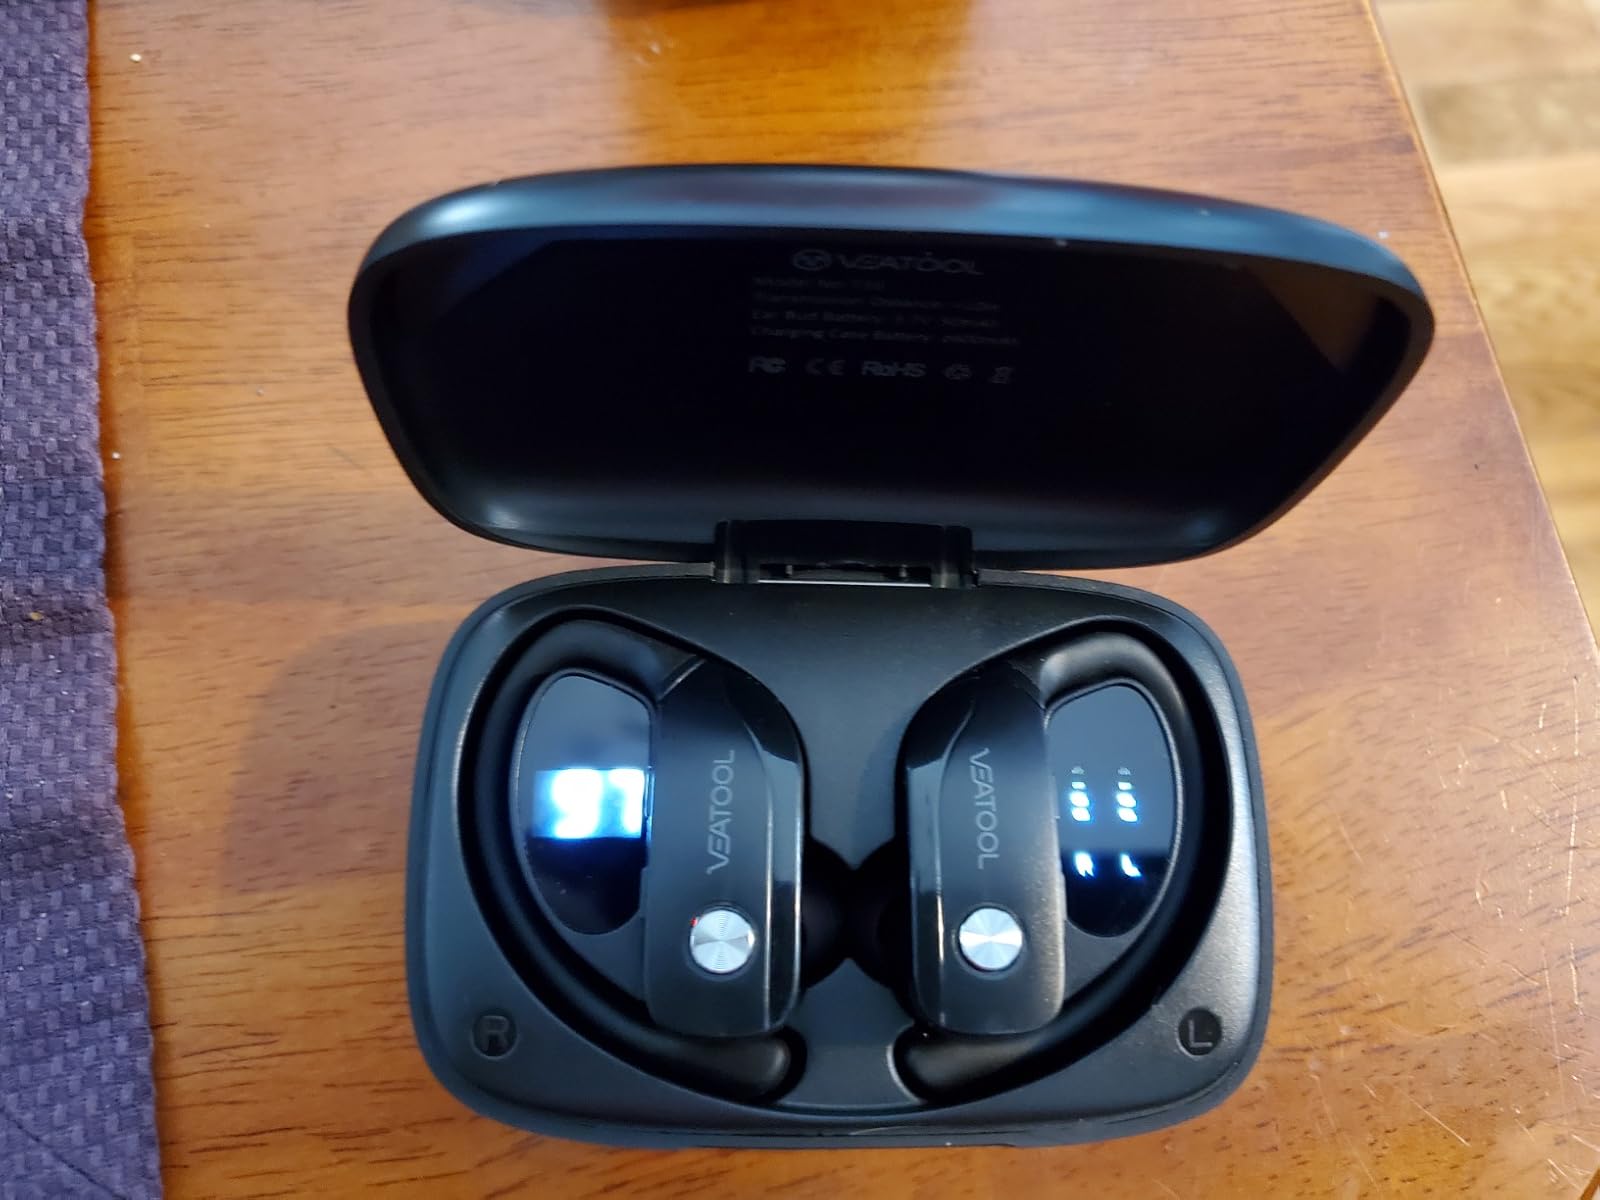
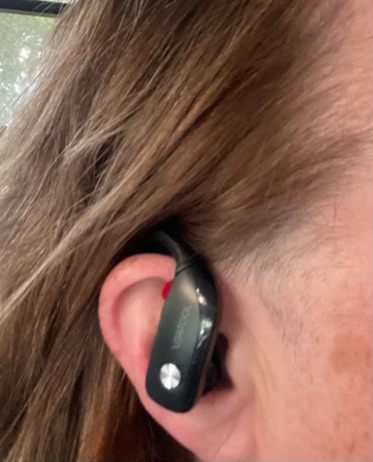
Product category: earbuds
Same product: yes